Fine art

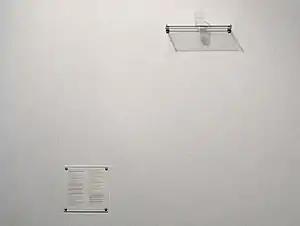
"An Oak Tree" by Michael Craig-Martin, 1973

Printmaking covers the making of images on paper that can be reproduced multiple times by a printing process. It has been an important artistic medium for several centuries, in the West and East Asia. Major historic techniques include engraving, woodcut and etching in the West, and woodblock printing in East Asia, where the Japanese ukiyo-e style is the most important. The 19th-century invention of lithography and then photographic techniques have partly replaced the historic techniques. Older prints can be divided into the fine art Old Master print and popular prints, with book illustrations and other practical images such as maps somewhere in the middle.